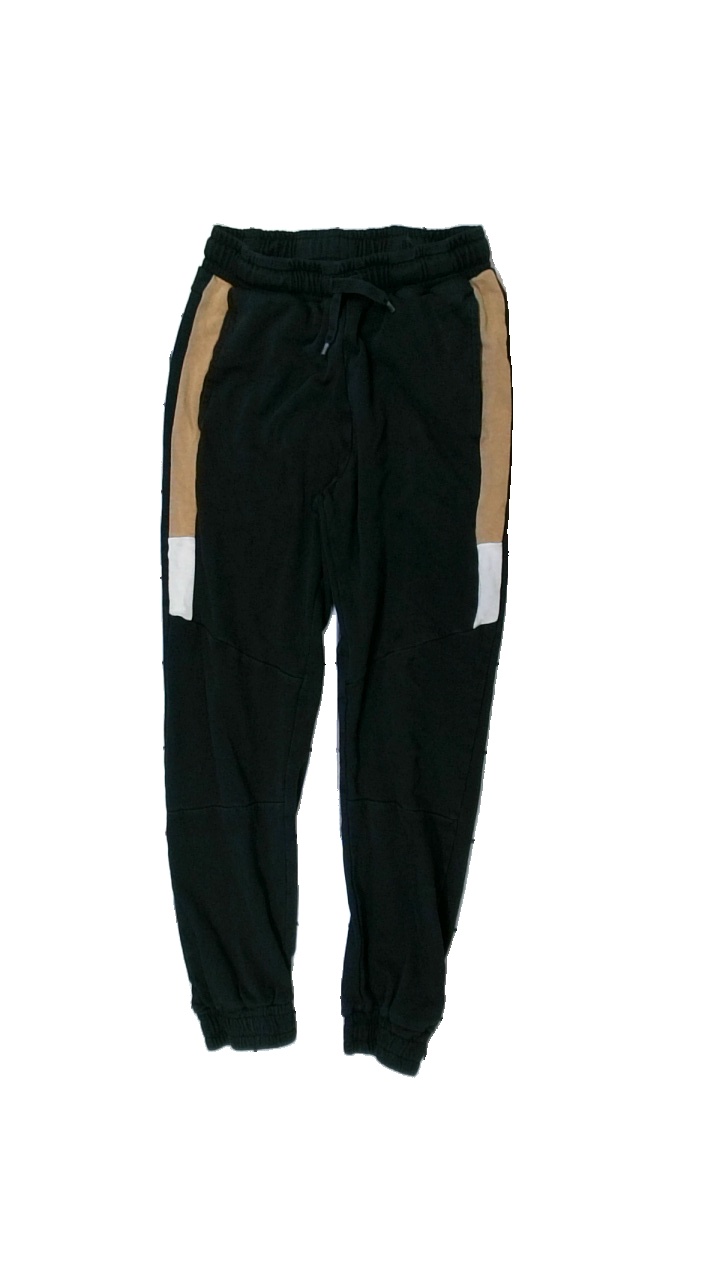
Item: Trousers (Children)
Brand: Kappahl
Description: svarta mjukisbyxor med flera hål
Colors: Black, Brown, White
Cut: Regular
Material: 82% cotton 18% polyester
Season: All
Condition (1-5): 2
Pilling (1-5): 5
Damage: hål
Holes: Major
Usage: Export
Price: <50